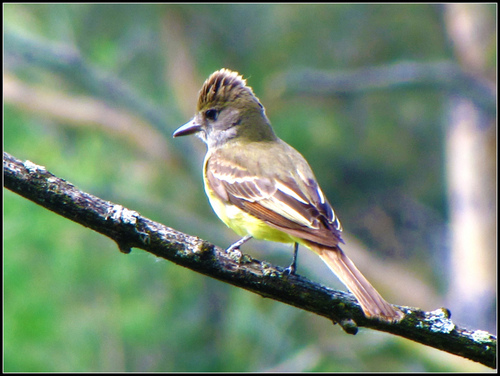
this small bird has brown and white striped wingbars and a yellow belly.
a yellow-green bellied bird with fluffed up brown crown and coverts and grey throat and cheek patches.
the bird has a yellow abdomen and belly and white winglets.
this small bird has a yellow belly and tall brown feathers on its crown.
this bird is brown, white, and yellow in color with a sharp black beak, and black eye rings.
this bird has wings that are brown and has a yellow belly
this is a green bird with its crown sticking up, the belly is a bright neon green, wings and tail are brown.
this bird has a large brown crown that stands up, as well as a yellow belly and a long bill.
this bird has a bright green/ yellow belly, a grey cheek patch and an elaborate plumage on its crown.
a bird with a poofy brownish crown and a yellowish chest and belly.
Species: Great Crested Flycatcher